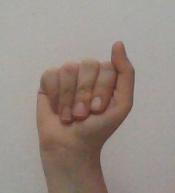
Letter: saad